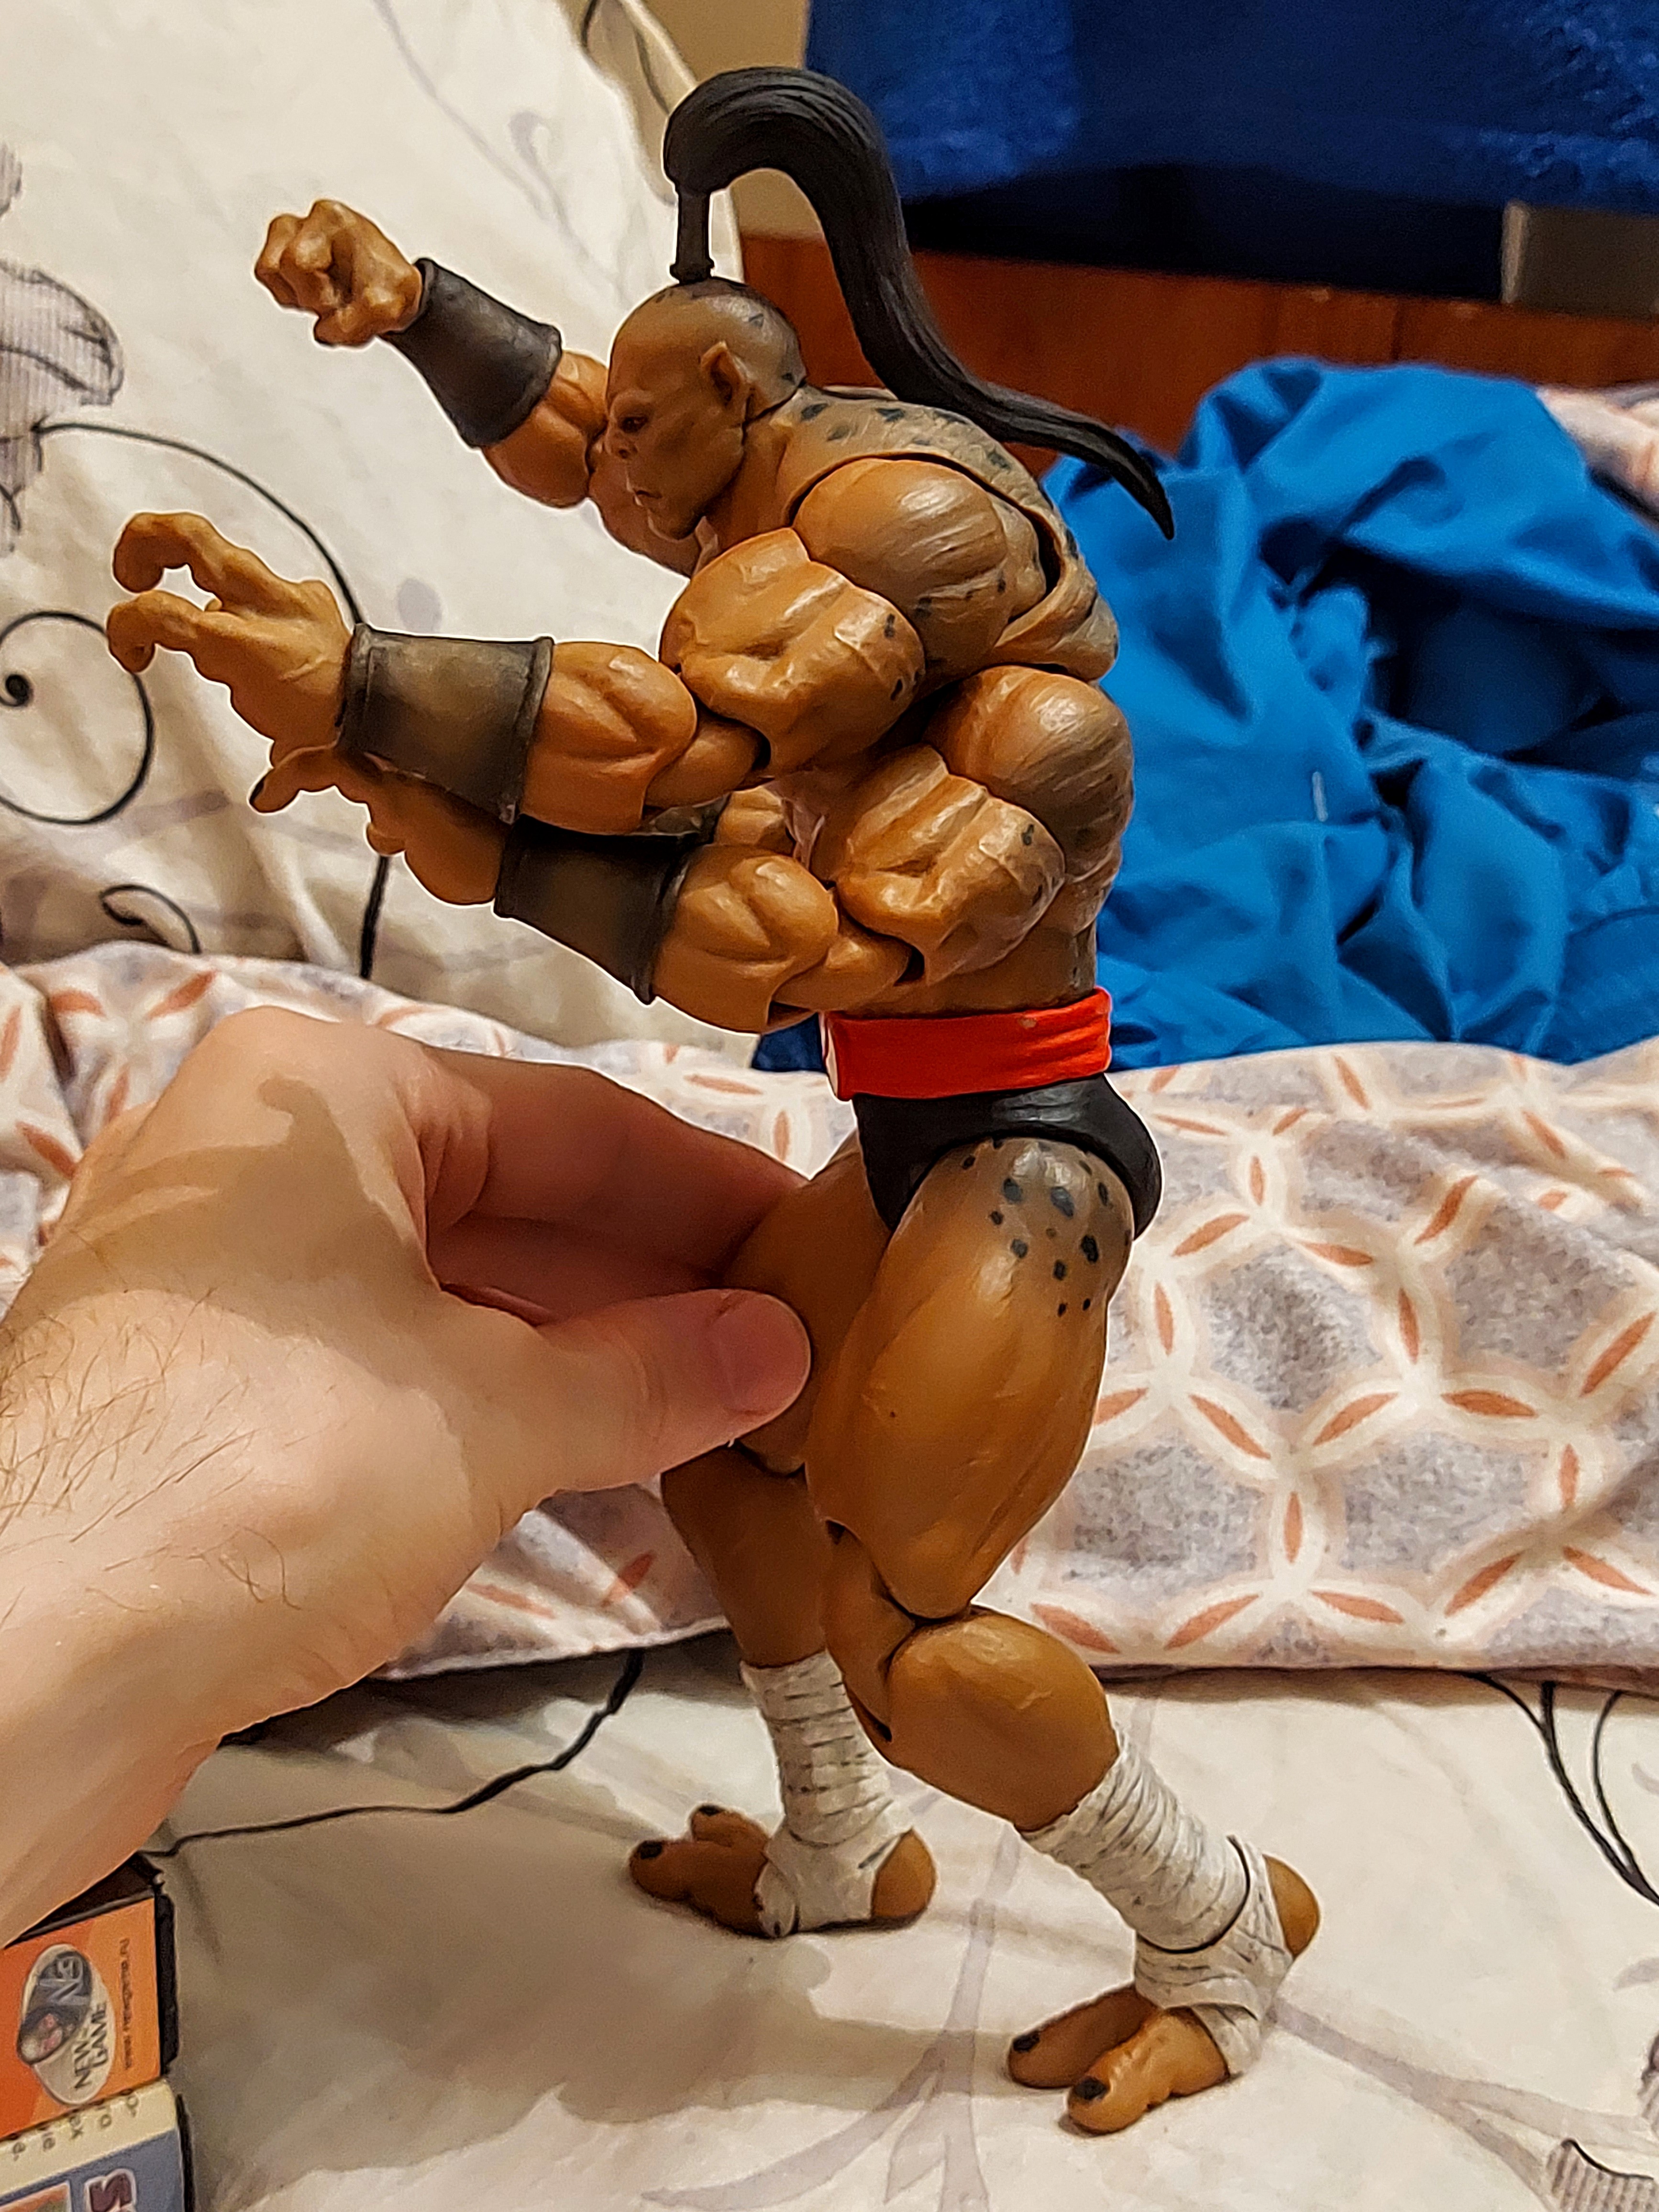
Shokan, storm, collectibles, warrior, fighter, action, figure, toy, gesture, thigh, art, chest, sculpture, underpants, human leg, trunk, fictional character, undergarment, action figure, abdomen, fiction, animation, illustration, Barechested, figurine, Animated cartoon, mythology, thumb, visual arts, pattern, carving, hero, flesh